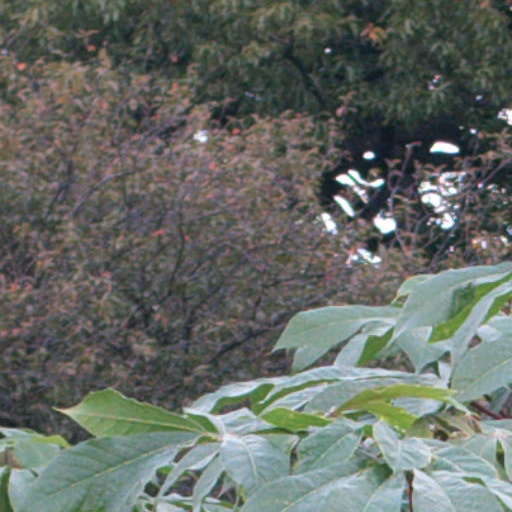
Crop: cassava